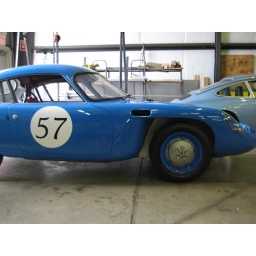
Deutsch-Bonnet race car in the works at the machine shop. Couldn't get a good one of the 60's vintage Porsche in the background.